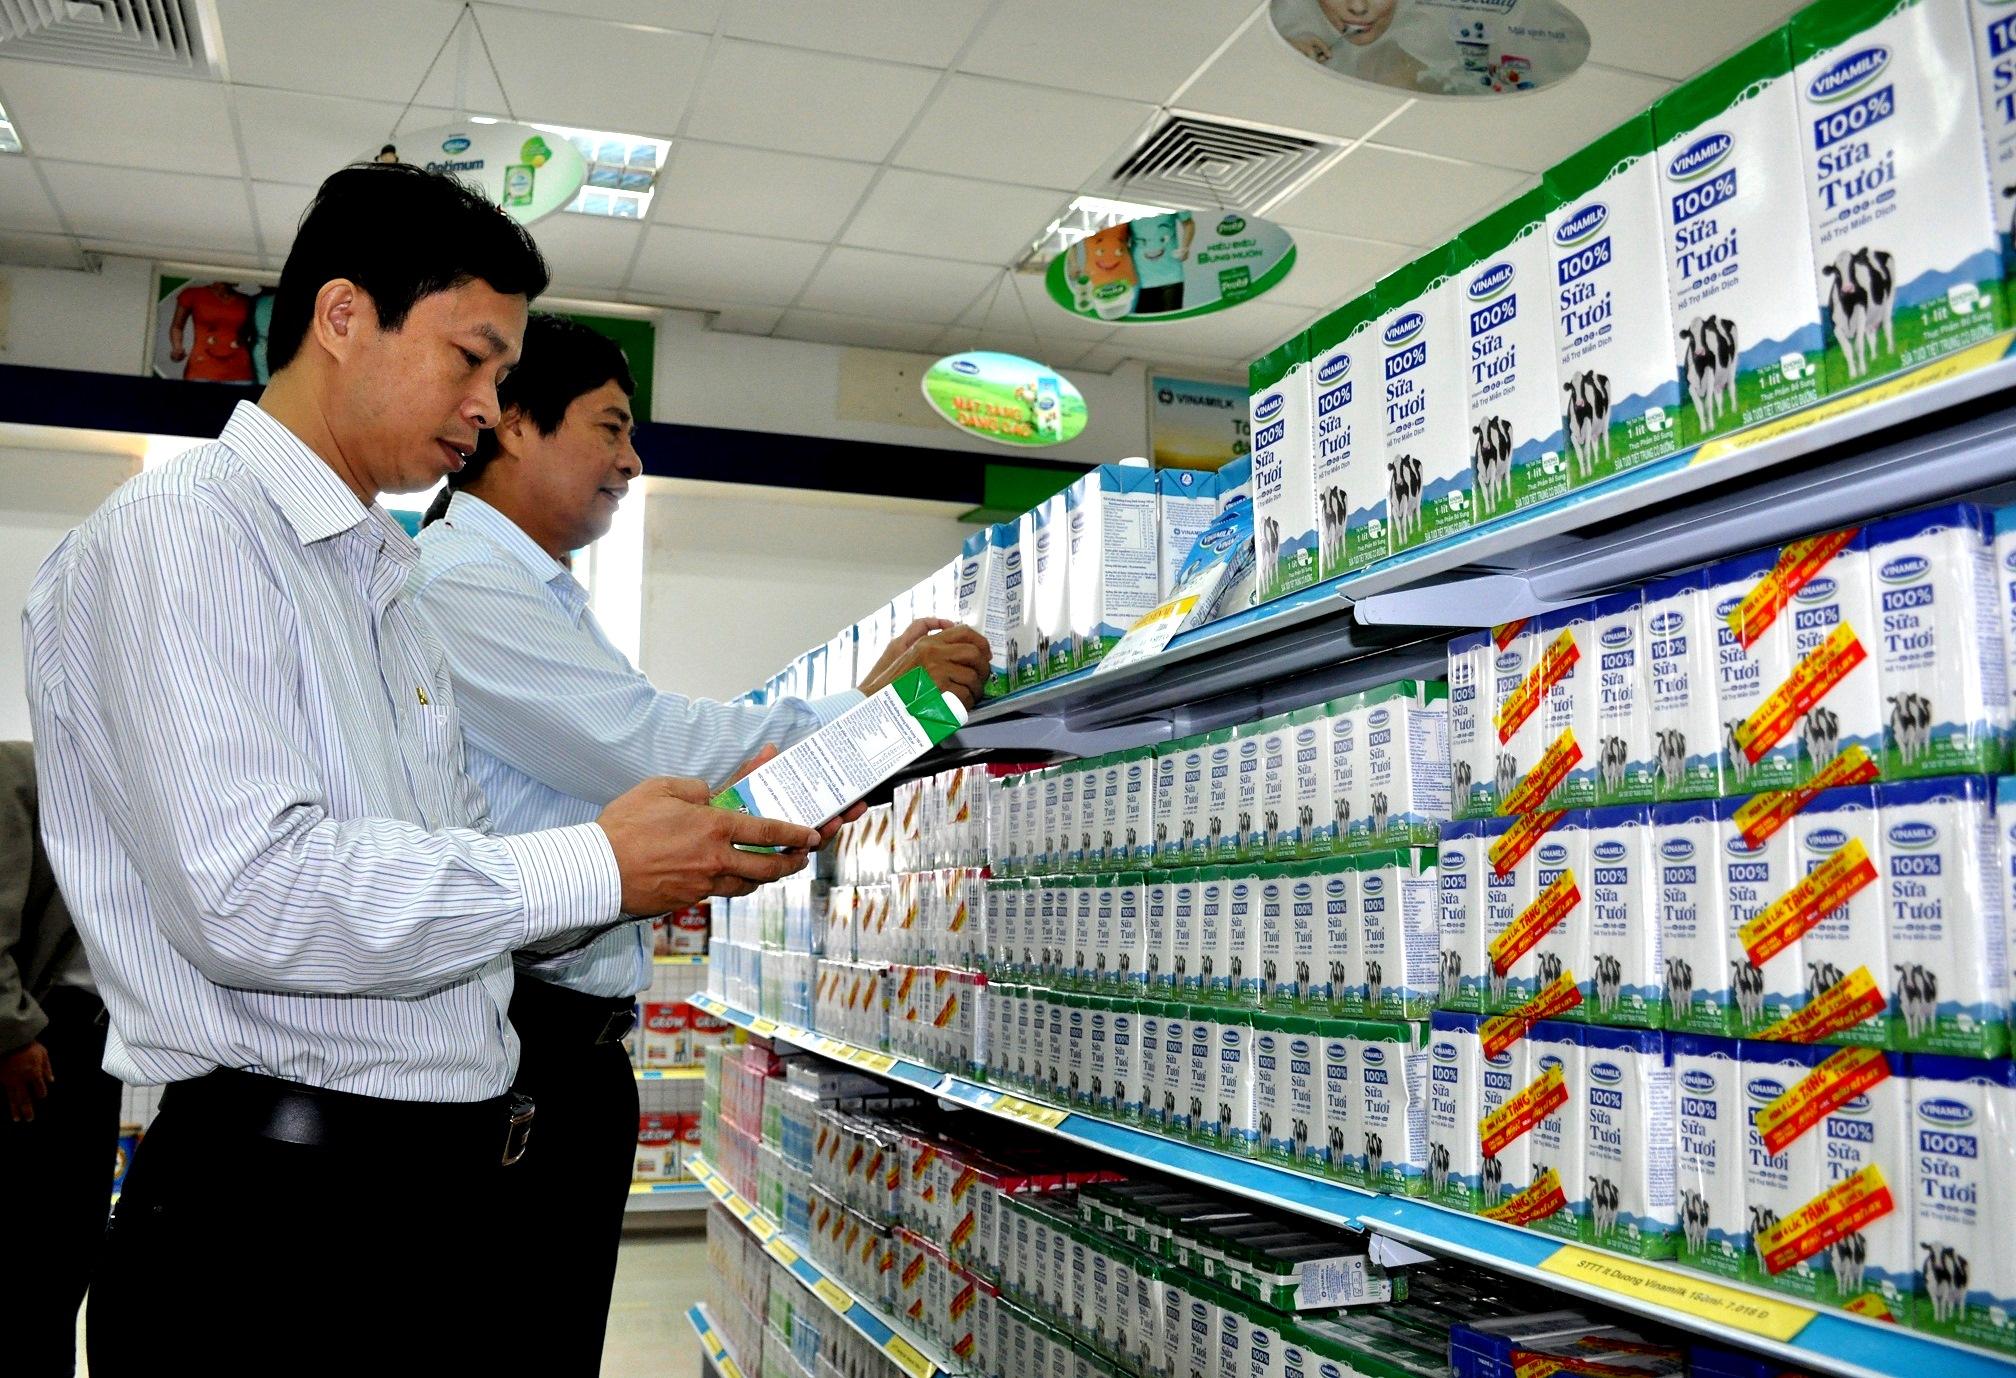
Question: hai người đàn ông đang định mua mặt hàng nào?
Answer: mua sữa